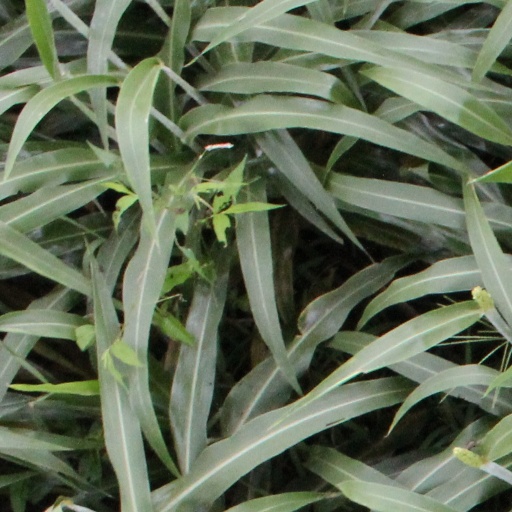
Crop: sorghum